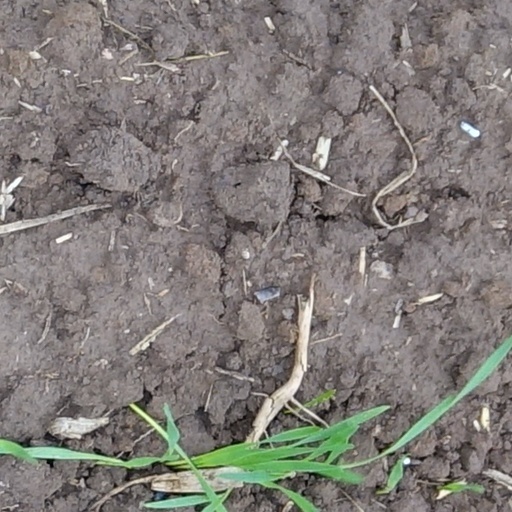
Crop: wheat